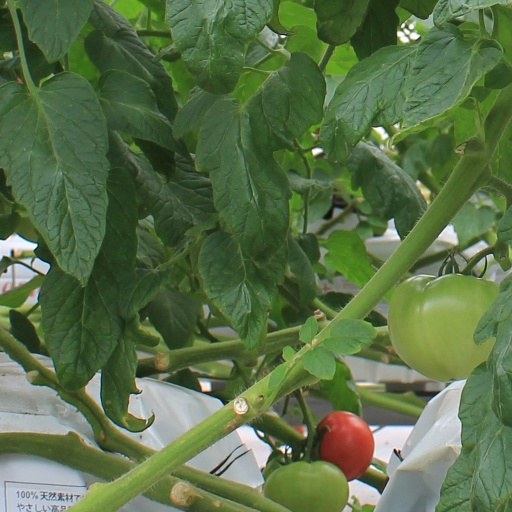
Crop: tomato